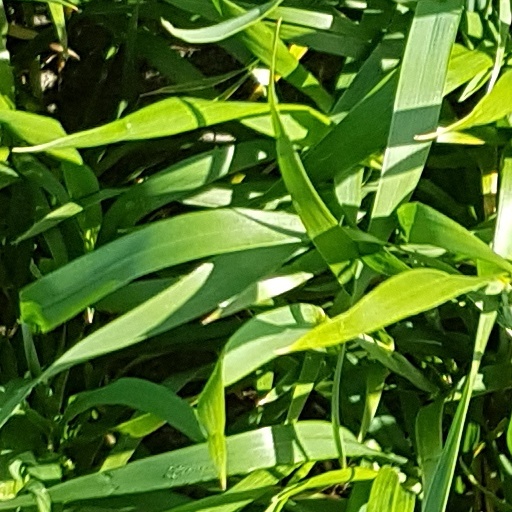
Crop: wheat